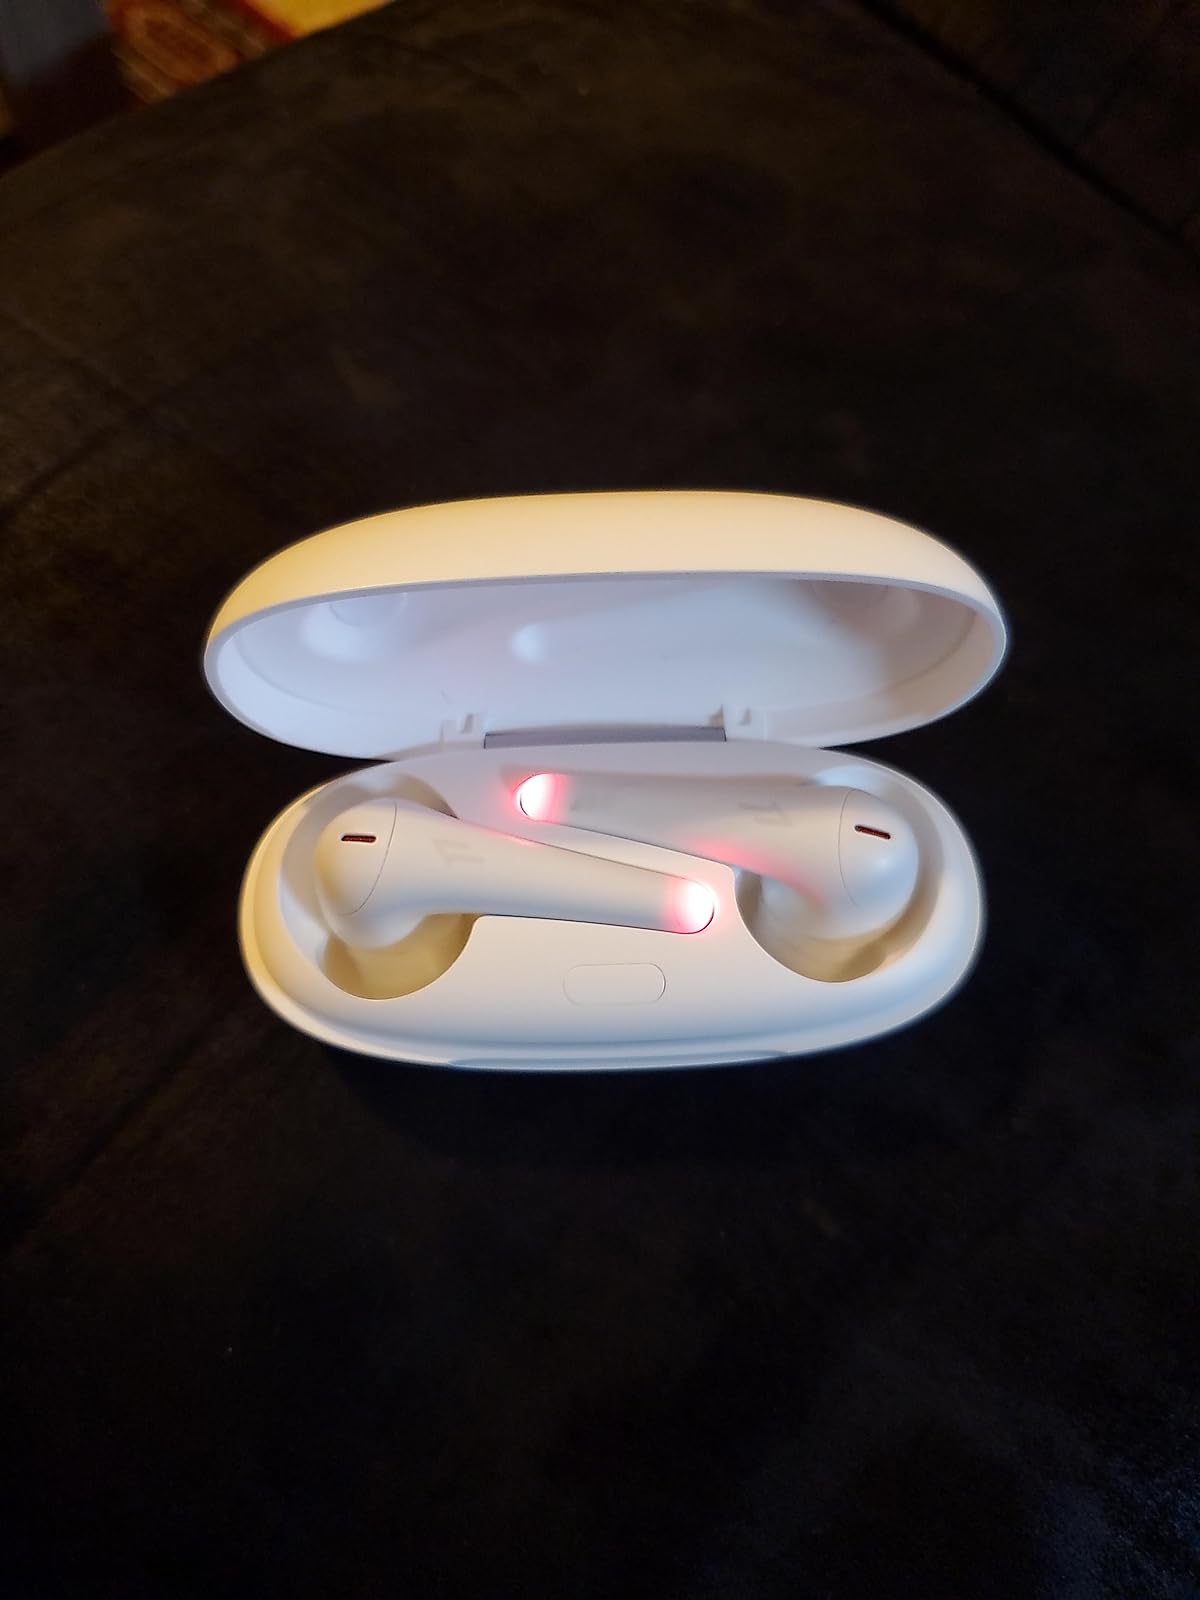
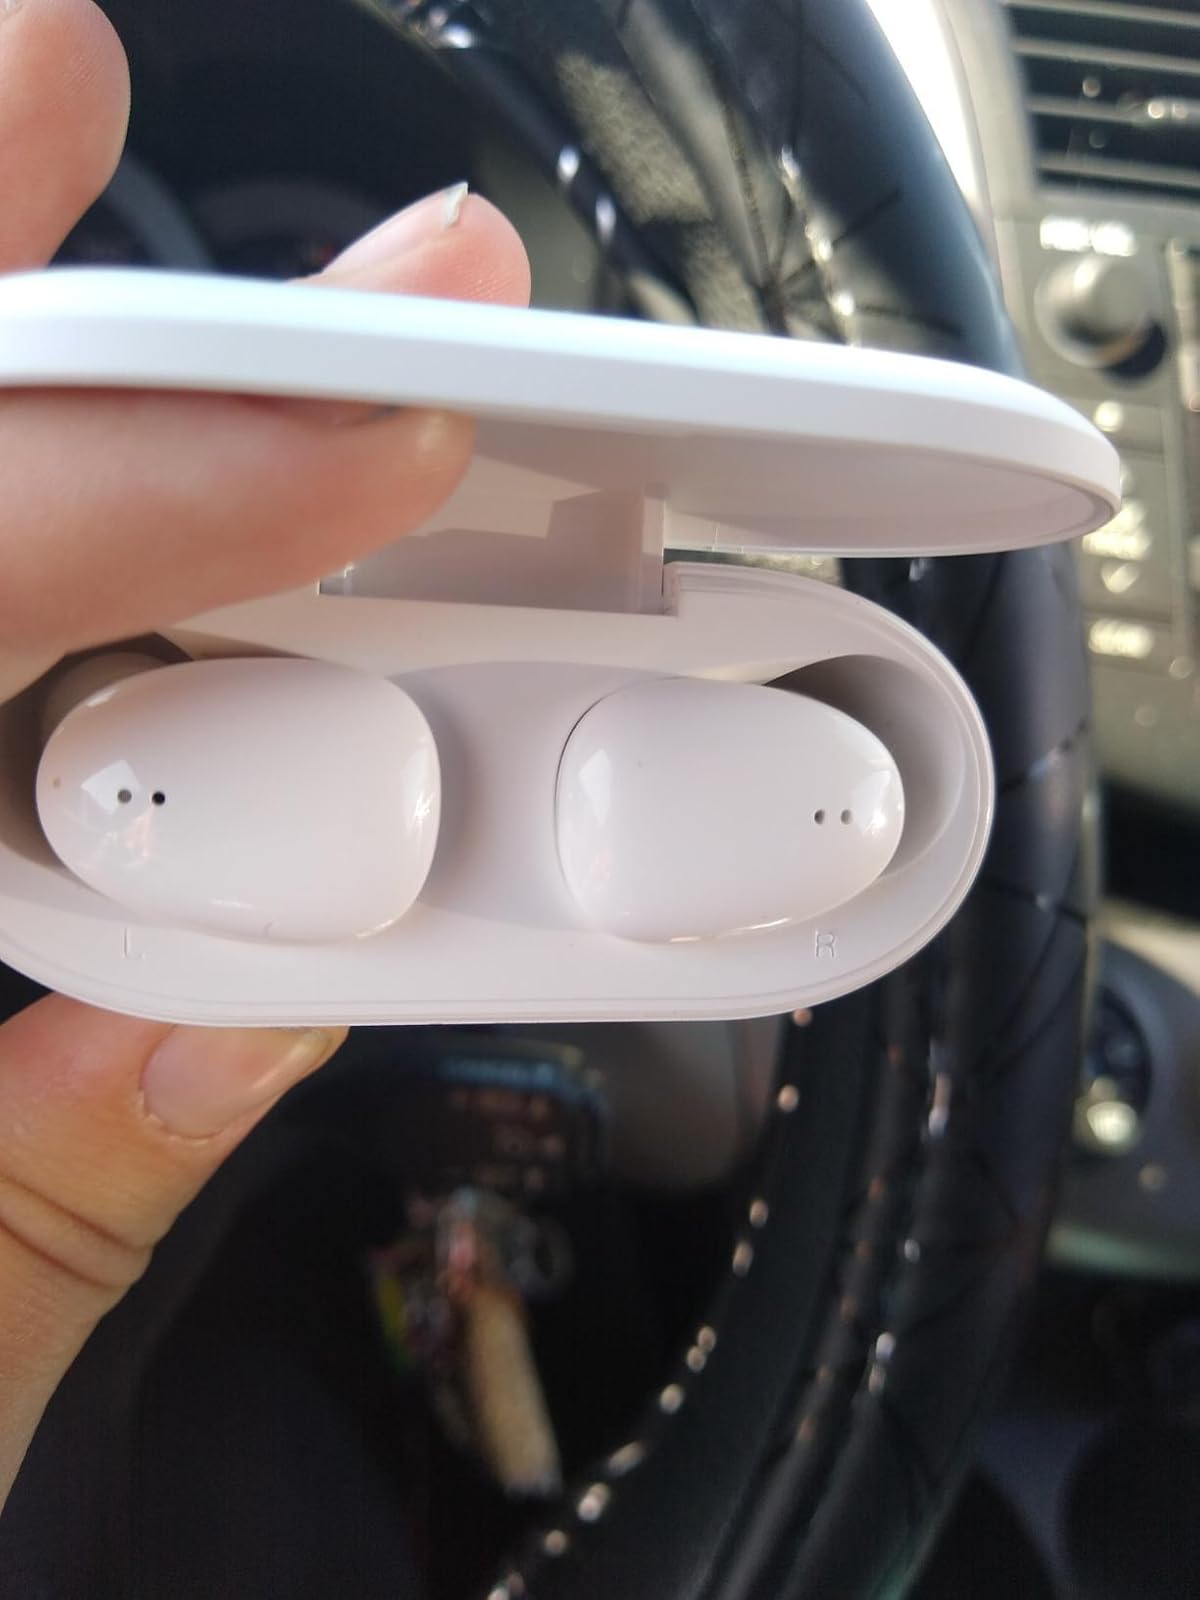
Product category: earbuds
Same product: no